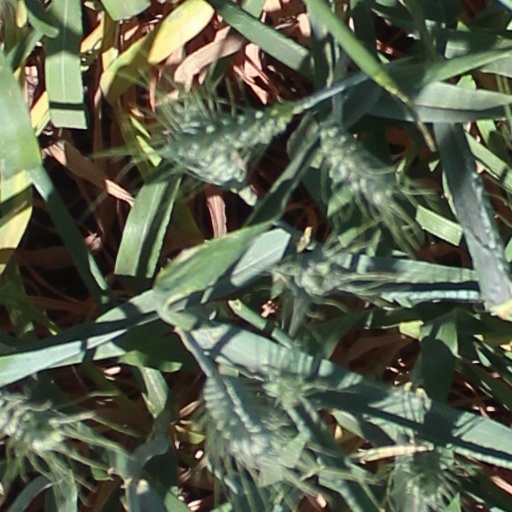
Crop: wheat